Hunan Museum of Geology

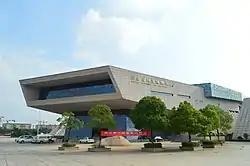
Hunan Museum of Geology

Hunan Museum of Geology is a geology museum located in Tianxin District, Changsha, Hunan, China.